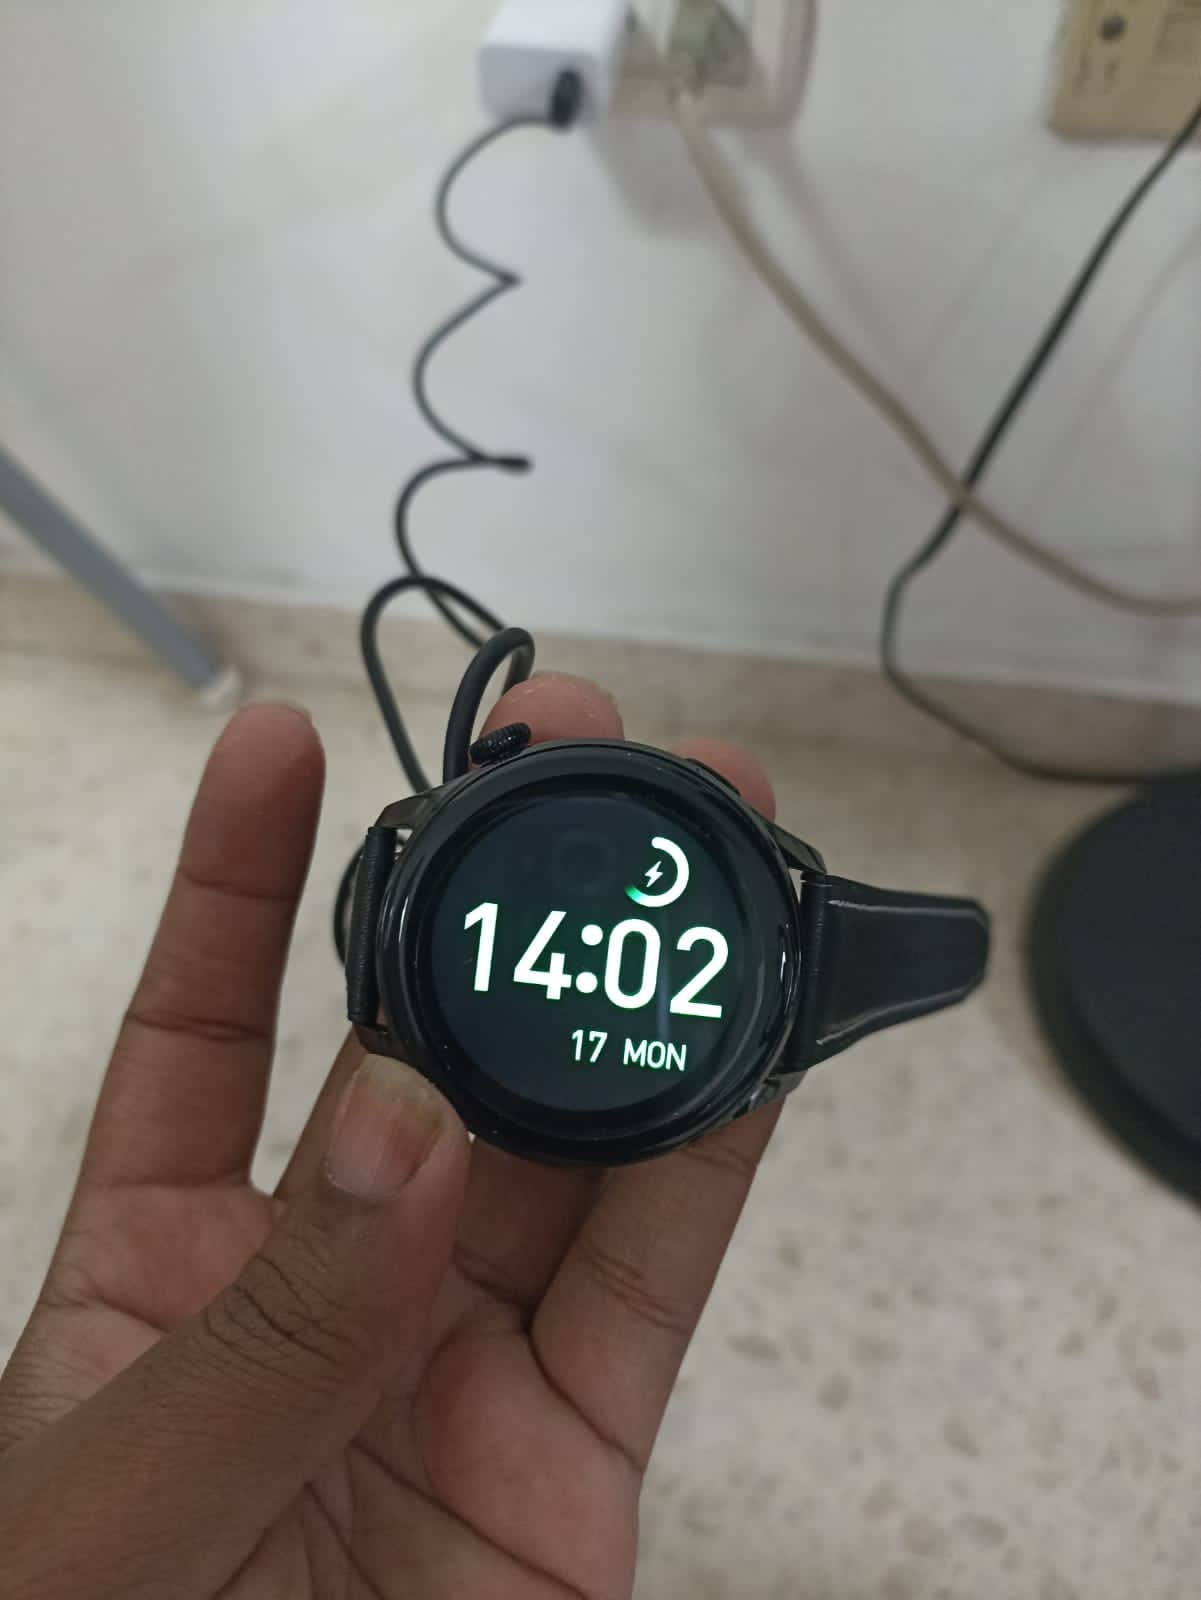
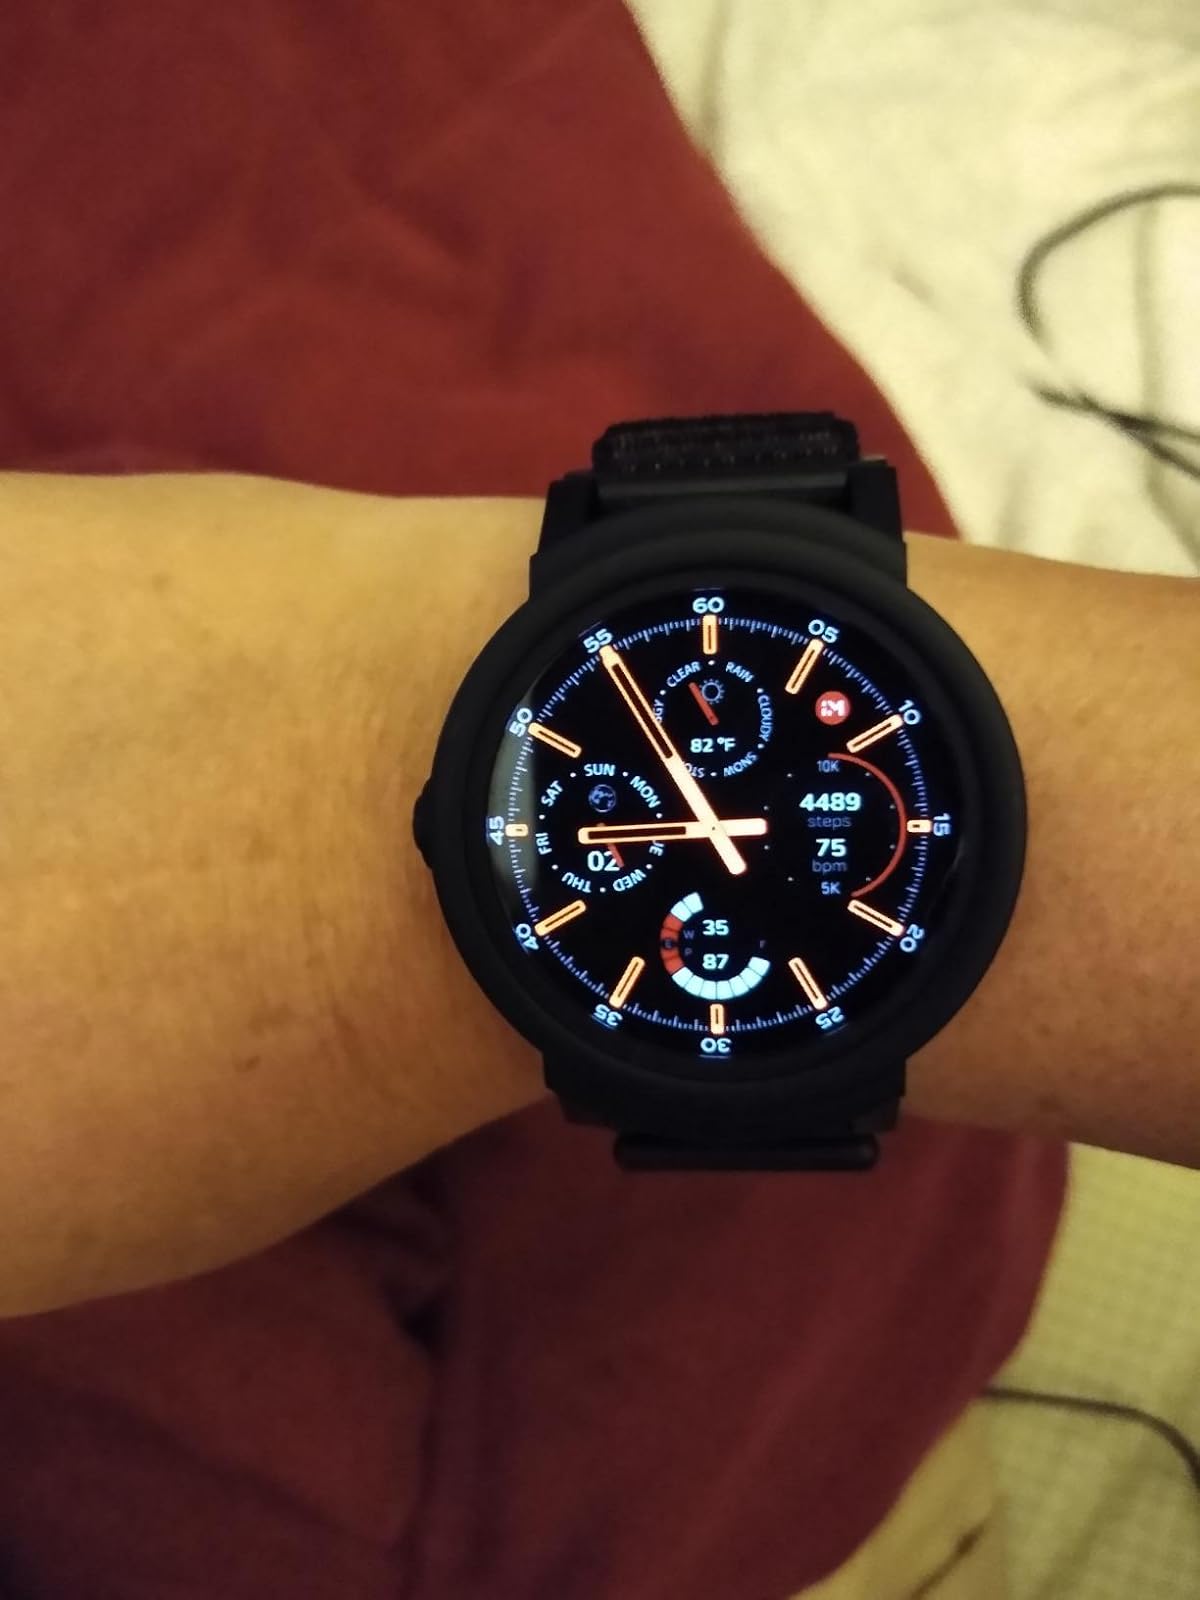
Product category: smartwatch
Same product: no